Legally Blonde

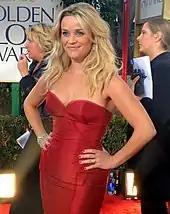
Witherspoon (pictured in 2012) was Luketic's first choice to play Elle Woods, but she needed to audition multiple times to convince Metro-Goldwyn-Mayer.

Luketic explained that when the studio first green-lit the project, they were not aware that the film would be structured as a progressively feel-good, women's empowerment movie. "Initially, they thought it was going to be much more wet T-shirts and boobs than it actually turned out to be", said Luketic. The first script for "Legally Blonde" was edgy and raunchy in a similar vein to "American Pie". The murder trial was not part of the plot and the film ended with Elle getting into a relationship with a professor. "It transformed from nonstop zingers that were very adult in nature to this universal story of overcoming adversity by being oneself," said Smith. When it was decided to change the film's plot, McCullah and Smith finessed some details and added a few characters, like Paulette.